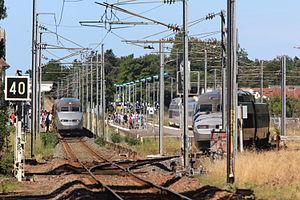
La gare de La Baule-Escoublac est une gare ferroviaire française de la ligne de Saint-Nazaire au Croisic, située sur le territoire de la commune de La Baule-Escoublac, dans le département de la Loire-Atlantique en région Pays de la Loire.